Main Customs Office (Munich)

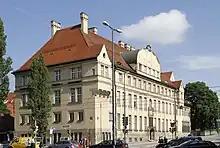
Customs technical examination and training institute to the south-east of the site

The building was designed by Hugo Kaiser, a royal government and building assessor. Together with three other officials from the building administration, he conducted a study trip to modern customs buildings, the free port of Hamburg, and various industrial buildings that could serve as potential models. Based on their findings, the plans were developed with a focus on creating a spacious layout. The estimated space requirement was increased by one-third as a reserve for the future and was incorporated into the building’s specifications. The design and model were approved by Prince Regent Luitpold in 1908. Construction of the complex took place from 1909 to 1912, under the supervision of Kaiser, while the royal ministerial councilor Gustav Freiherr von Schacky auf Königsfeld from the Ministry of Finance oversaw the construction process. On July 1, 1912, the new main customs office was inaugurated by Prince Ludwig on behalf of his father, who was already 91 years old at the time. The previous location of the customs office was taken over by the Royal Bavarian State Railways.